Manta ray

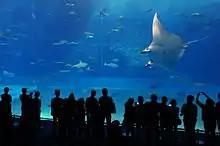
"Manta alfredi" at Okinawa Churaumi Aquarium

The Okinawa Ocean Expo Aquarium acquired mantas in 1978 which survived for four days. In addition, at the Okinawa Churaumi Aquarium, a male manta ray, which started captivity in 1992 at its predecessor, the Okinawa Ocean Expo Aquarium, was recorded to have lived for approximately 23 years. The Okinawa Churaumi Aquarium houses manta rays in the "Kuroshio Sea" tank, one of the largest aquarium tanks in the world. The first manta ray birth in captivity took place there in 2007. Although this pup did not survive, the aquarium has since had the birth of four more manta rays in 2008, 2009, 2010 and 2011. However, although Manta became pregnant in 2012, she was stillborn. In 2013, she became pregnant, but her mother, manta ray, died and the pup that was taken out died. In August 2024, a female all black body manta ray kept in the Kuroshio tank gave birth. The pups were born black all over like their mother, wide, and weighed .